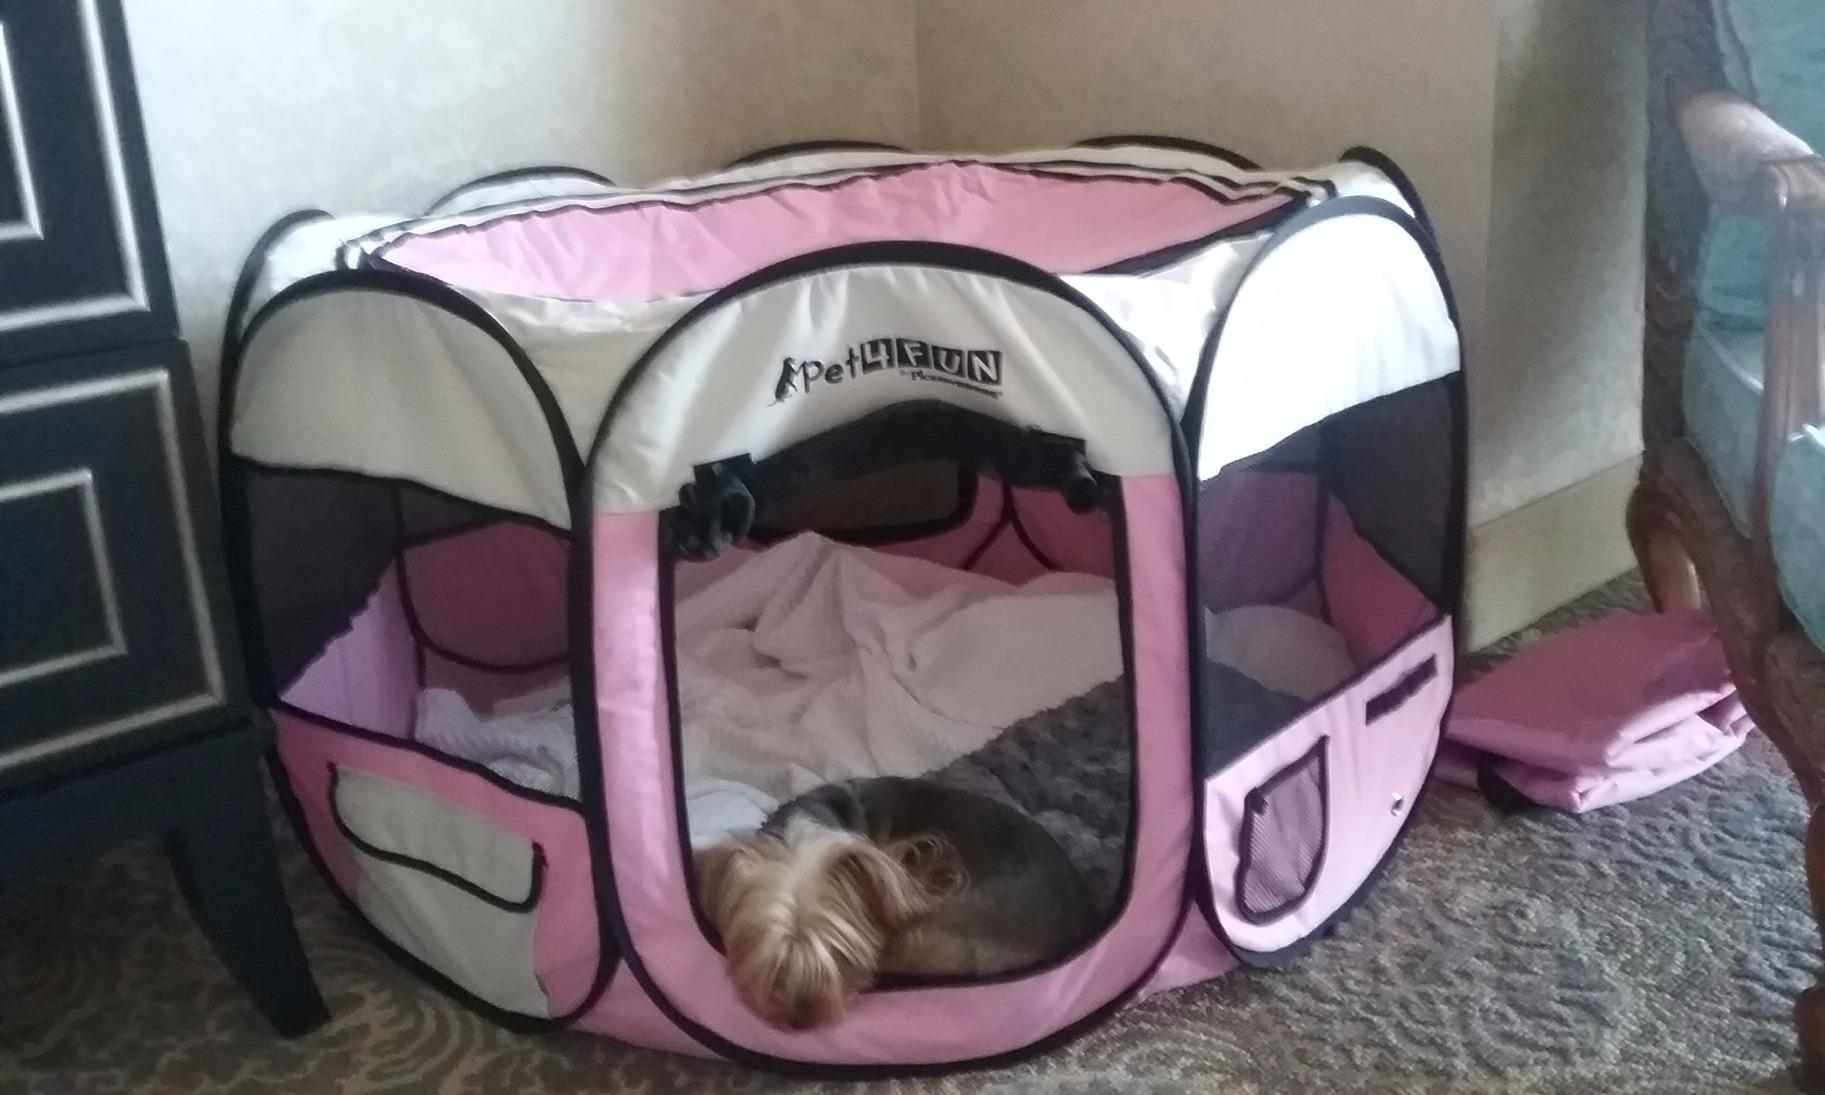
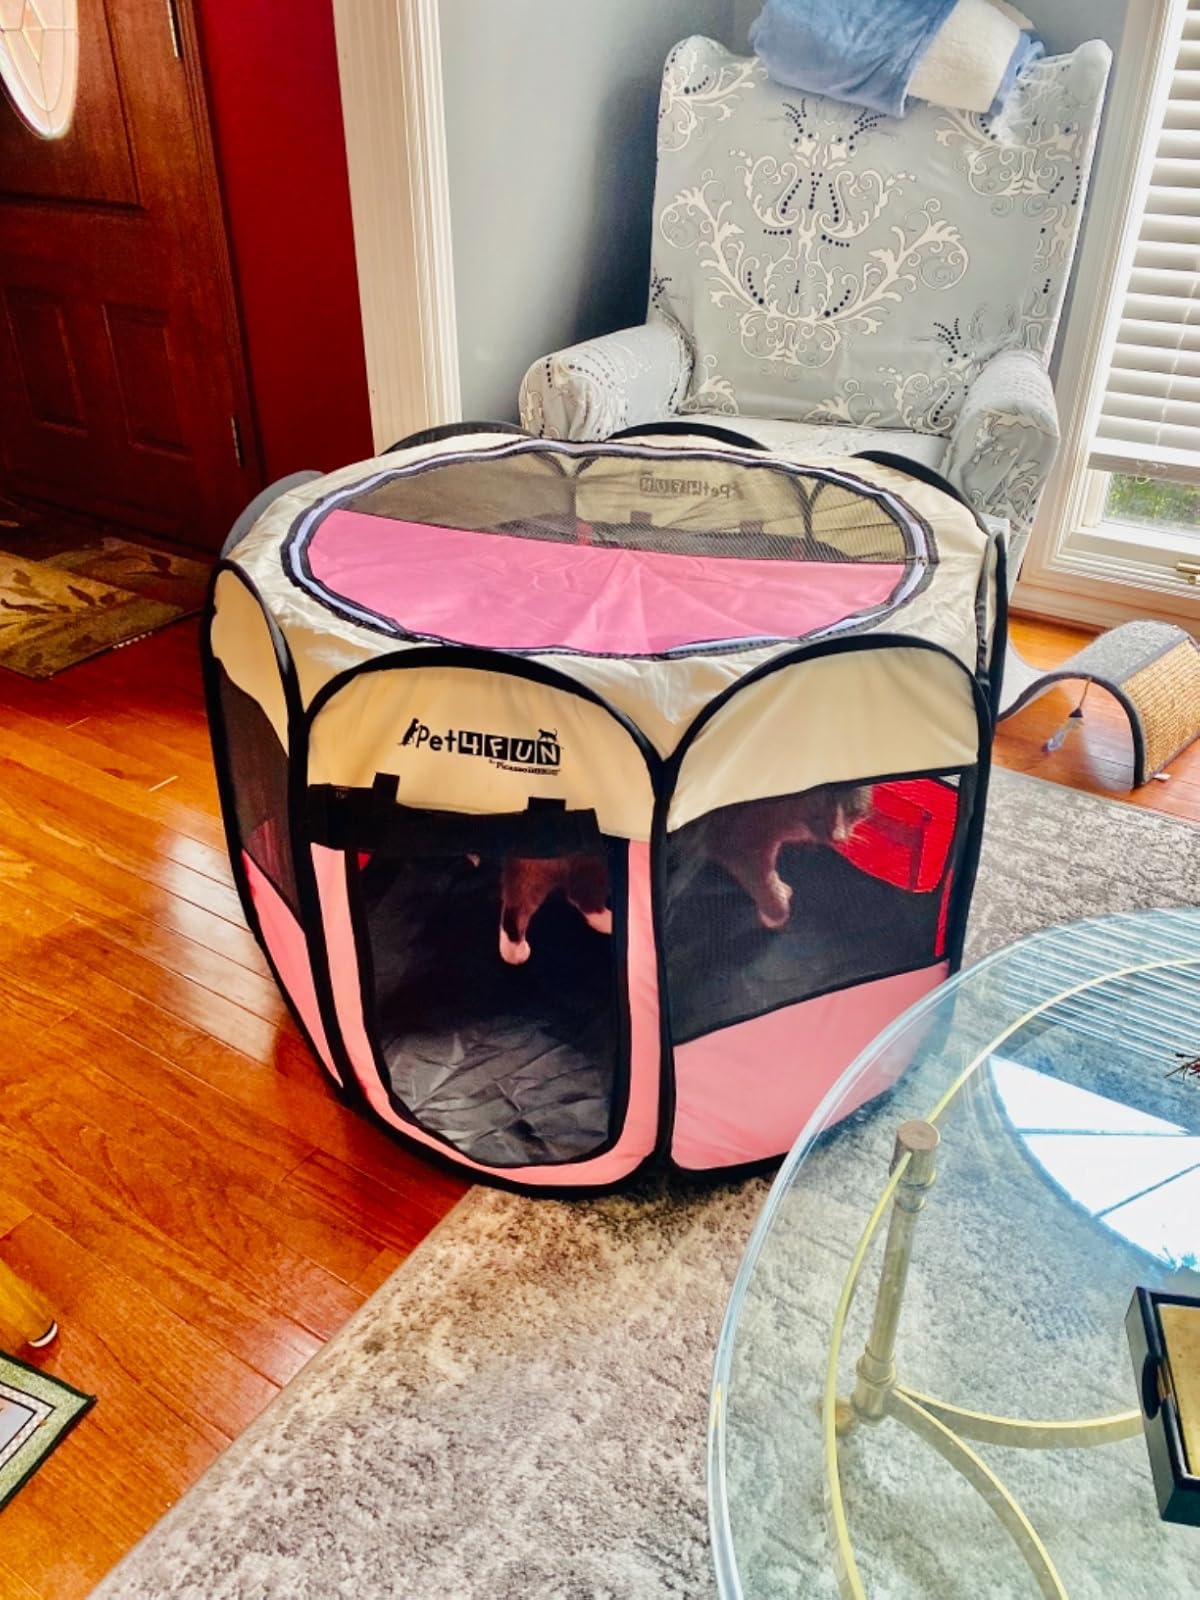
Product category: items_kennel
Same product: yes